Tykocin Castle

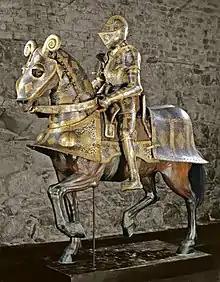
Parade armour of King Sigismund Augustus, made in Nuremberg by Kunz Lochner, 1550s. Livrustkammaren in Stockholm.

The castle – then located on a border area in the Grand Duchy of Lithuania – was built in 1433 for Lithuanian noble Jonas Goštautas, voivode of Trakai and Vilnius, replacing the original wooden fortress. In the 1560s, upon the death of the last member of the Goštautas family the castle became the property of King Sigismund II Augustus, who expanded it. The construction was supervised by Hiob Bretfus, military engineer and royal architect. During the reign of Sigismund Augustus the structure served as a royal residence with an impressive treasury and library as well as the main arsenal of the crown. In 1611–1632 the castle was rebuilt again and surrounded with bastion fortifications by Krzysztof Wiesiołowski, starosta of Tykocin.